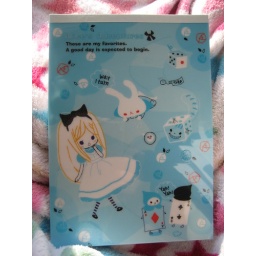
This is much better than I expected! Big letter paper pad with cute Alice in wonderland designs.